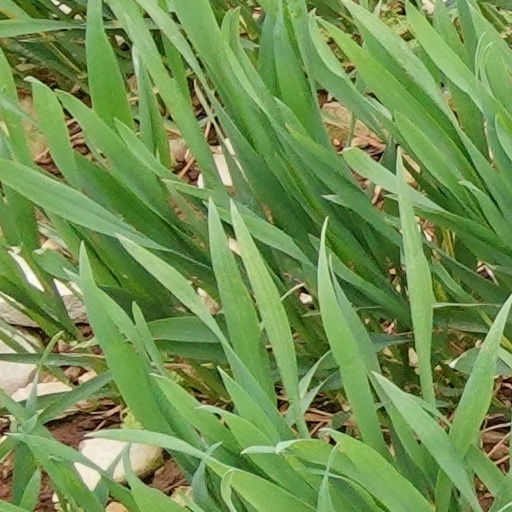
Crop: wheat